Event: Nepal Earthquake
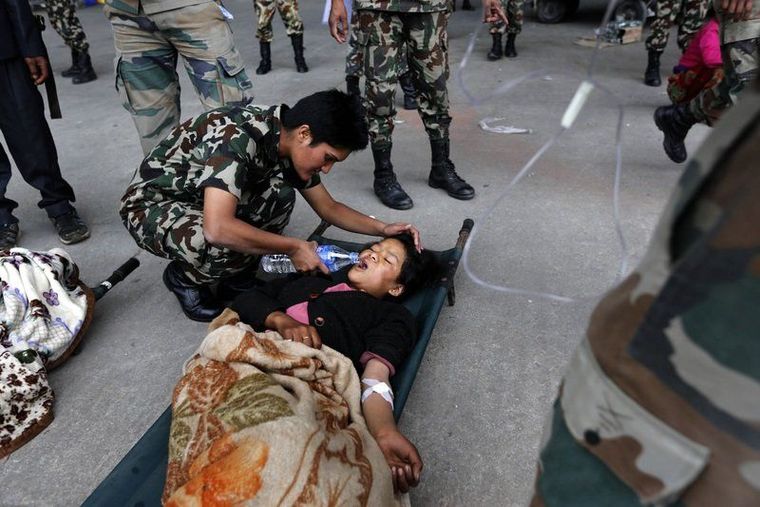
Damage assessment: no_damage